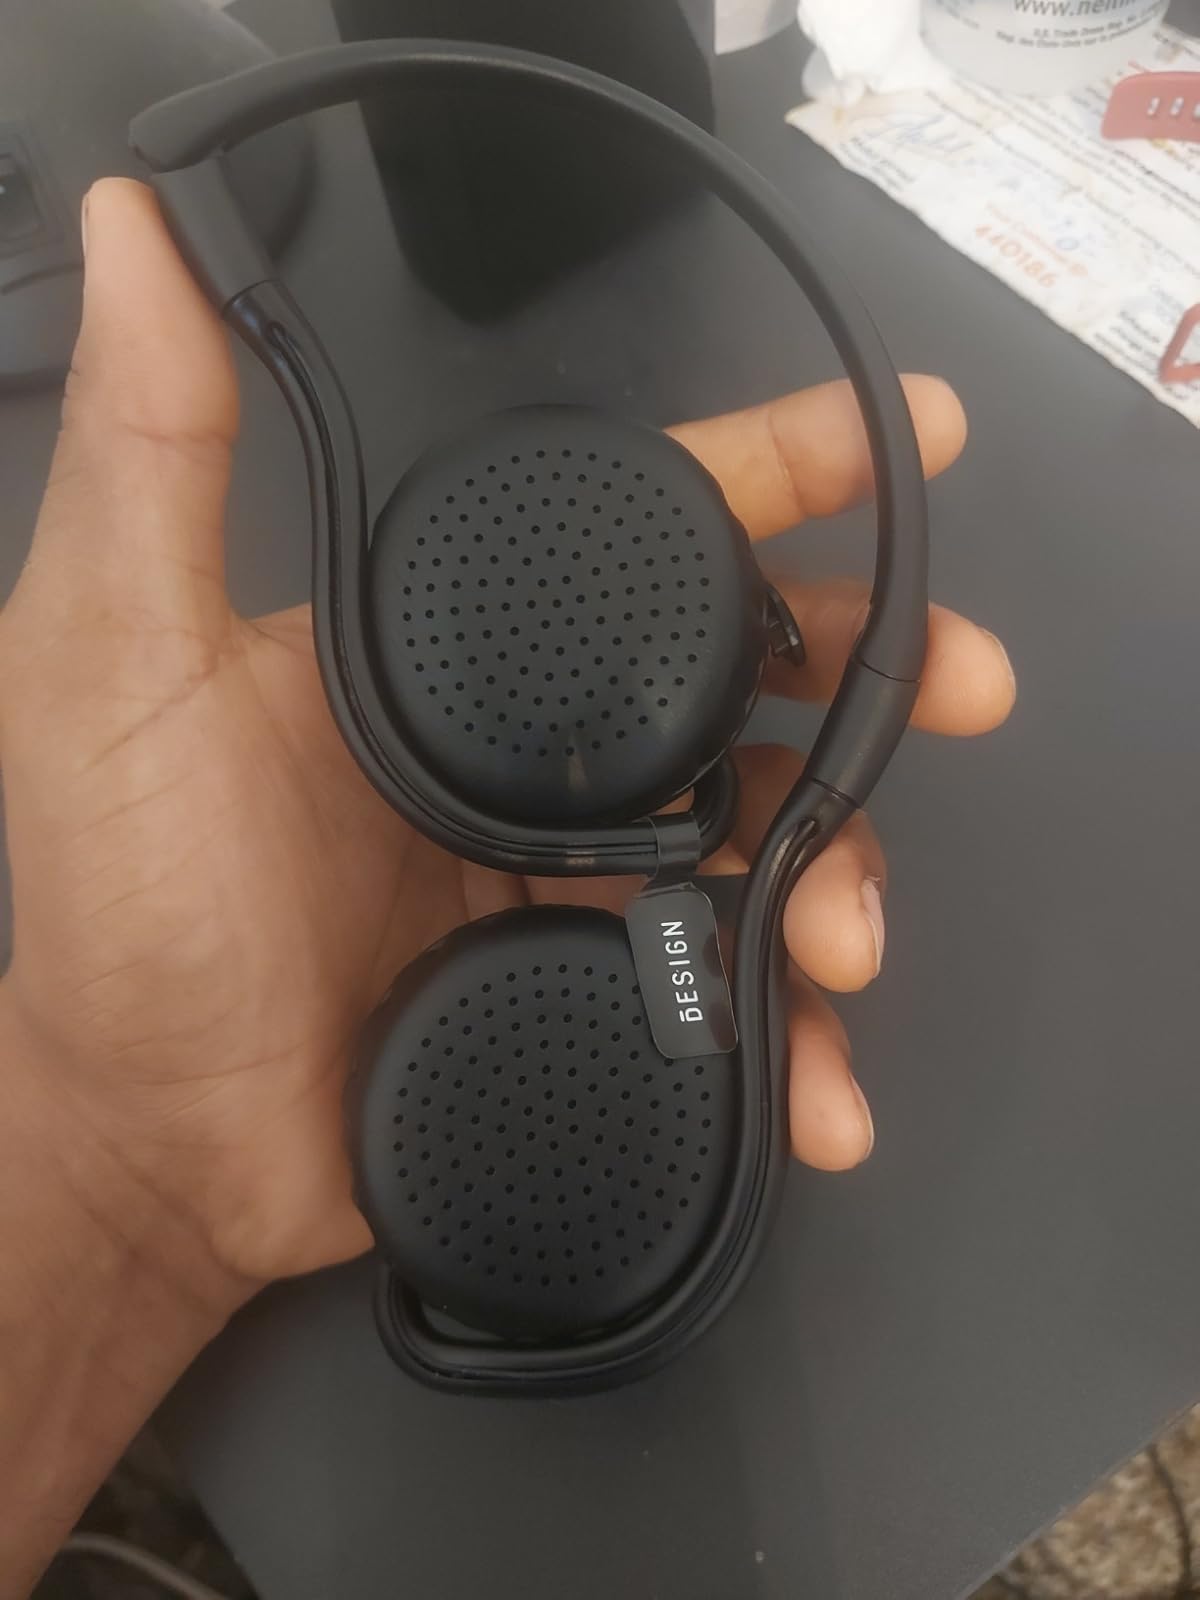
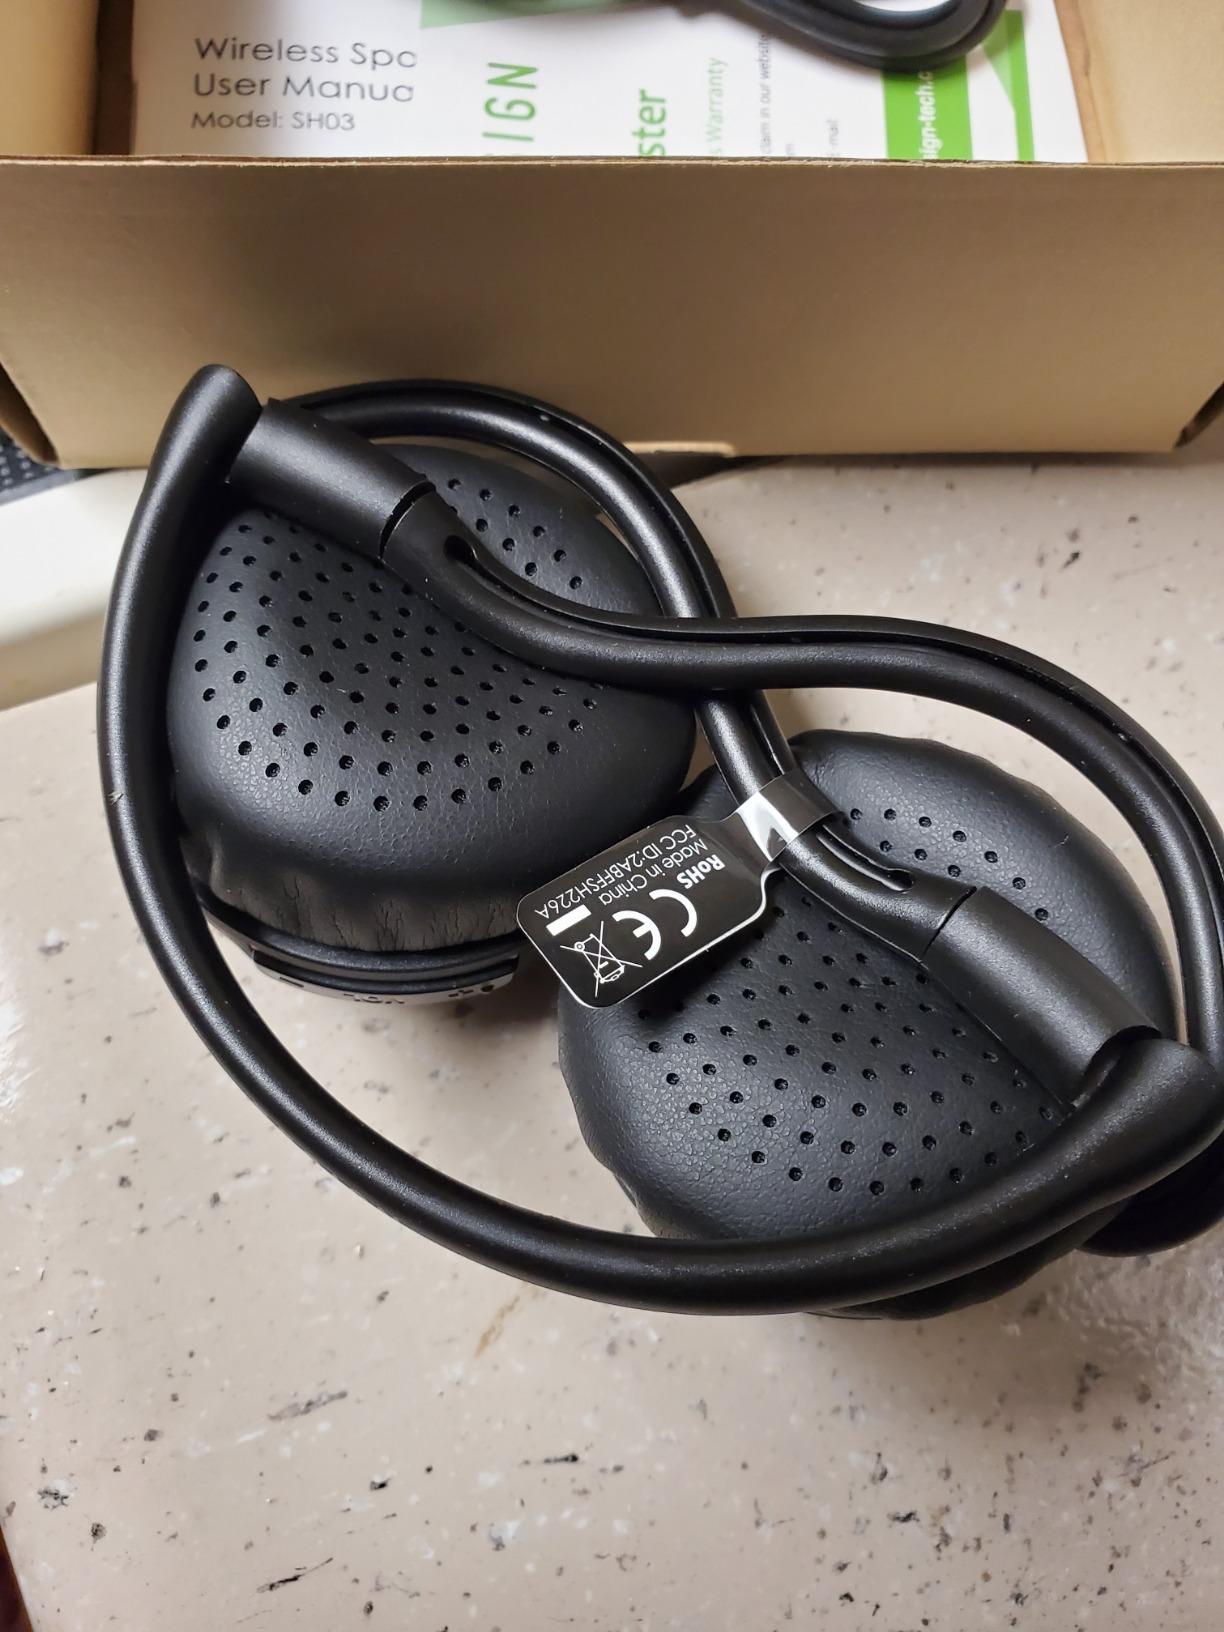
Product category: headphones
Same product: yes